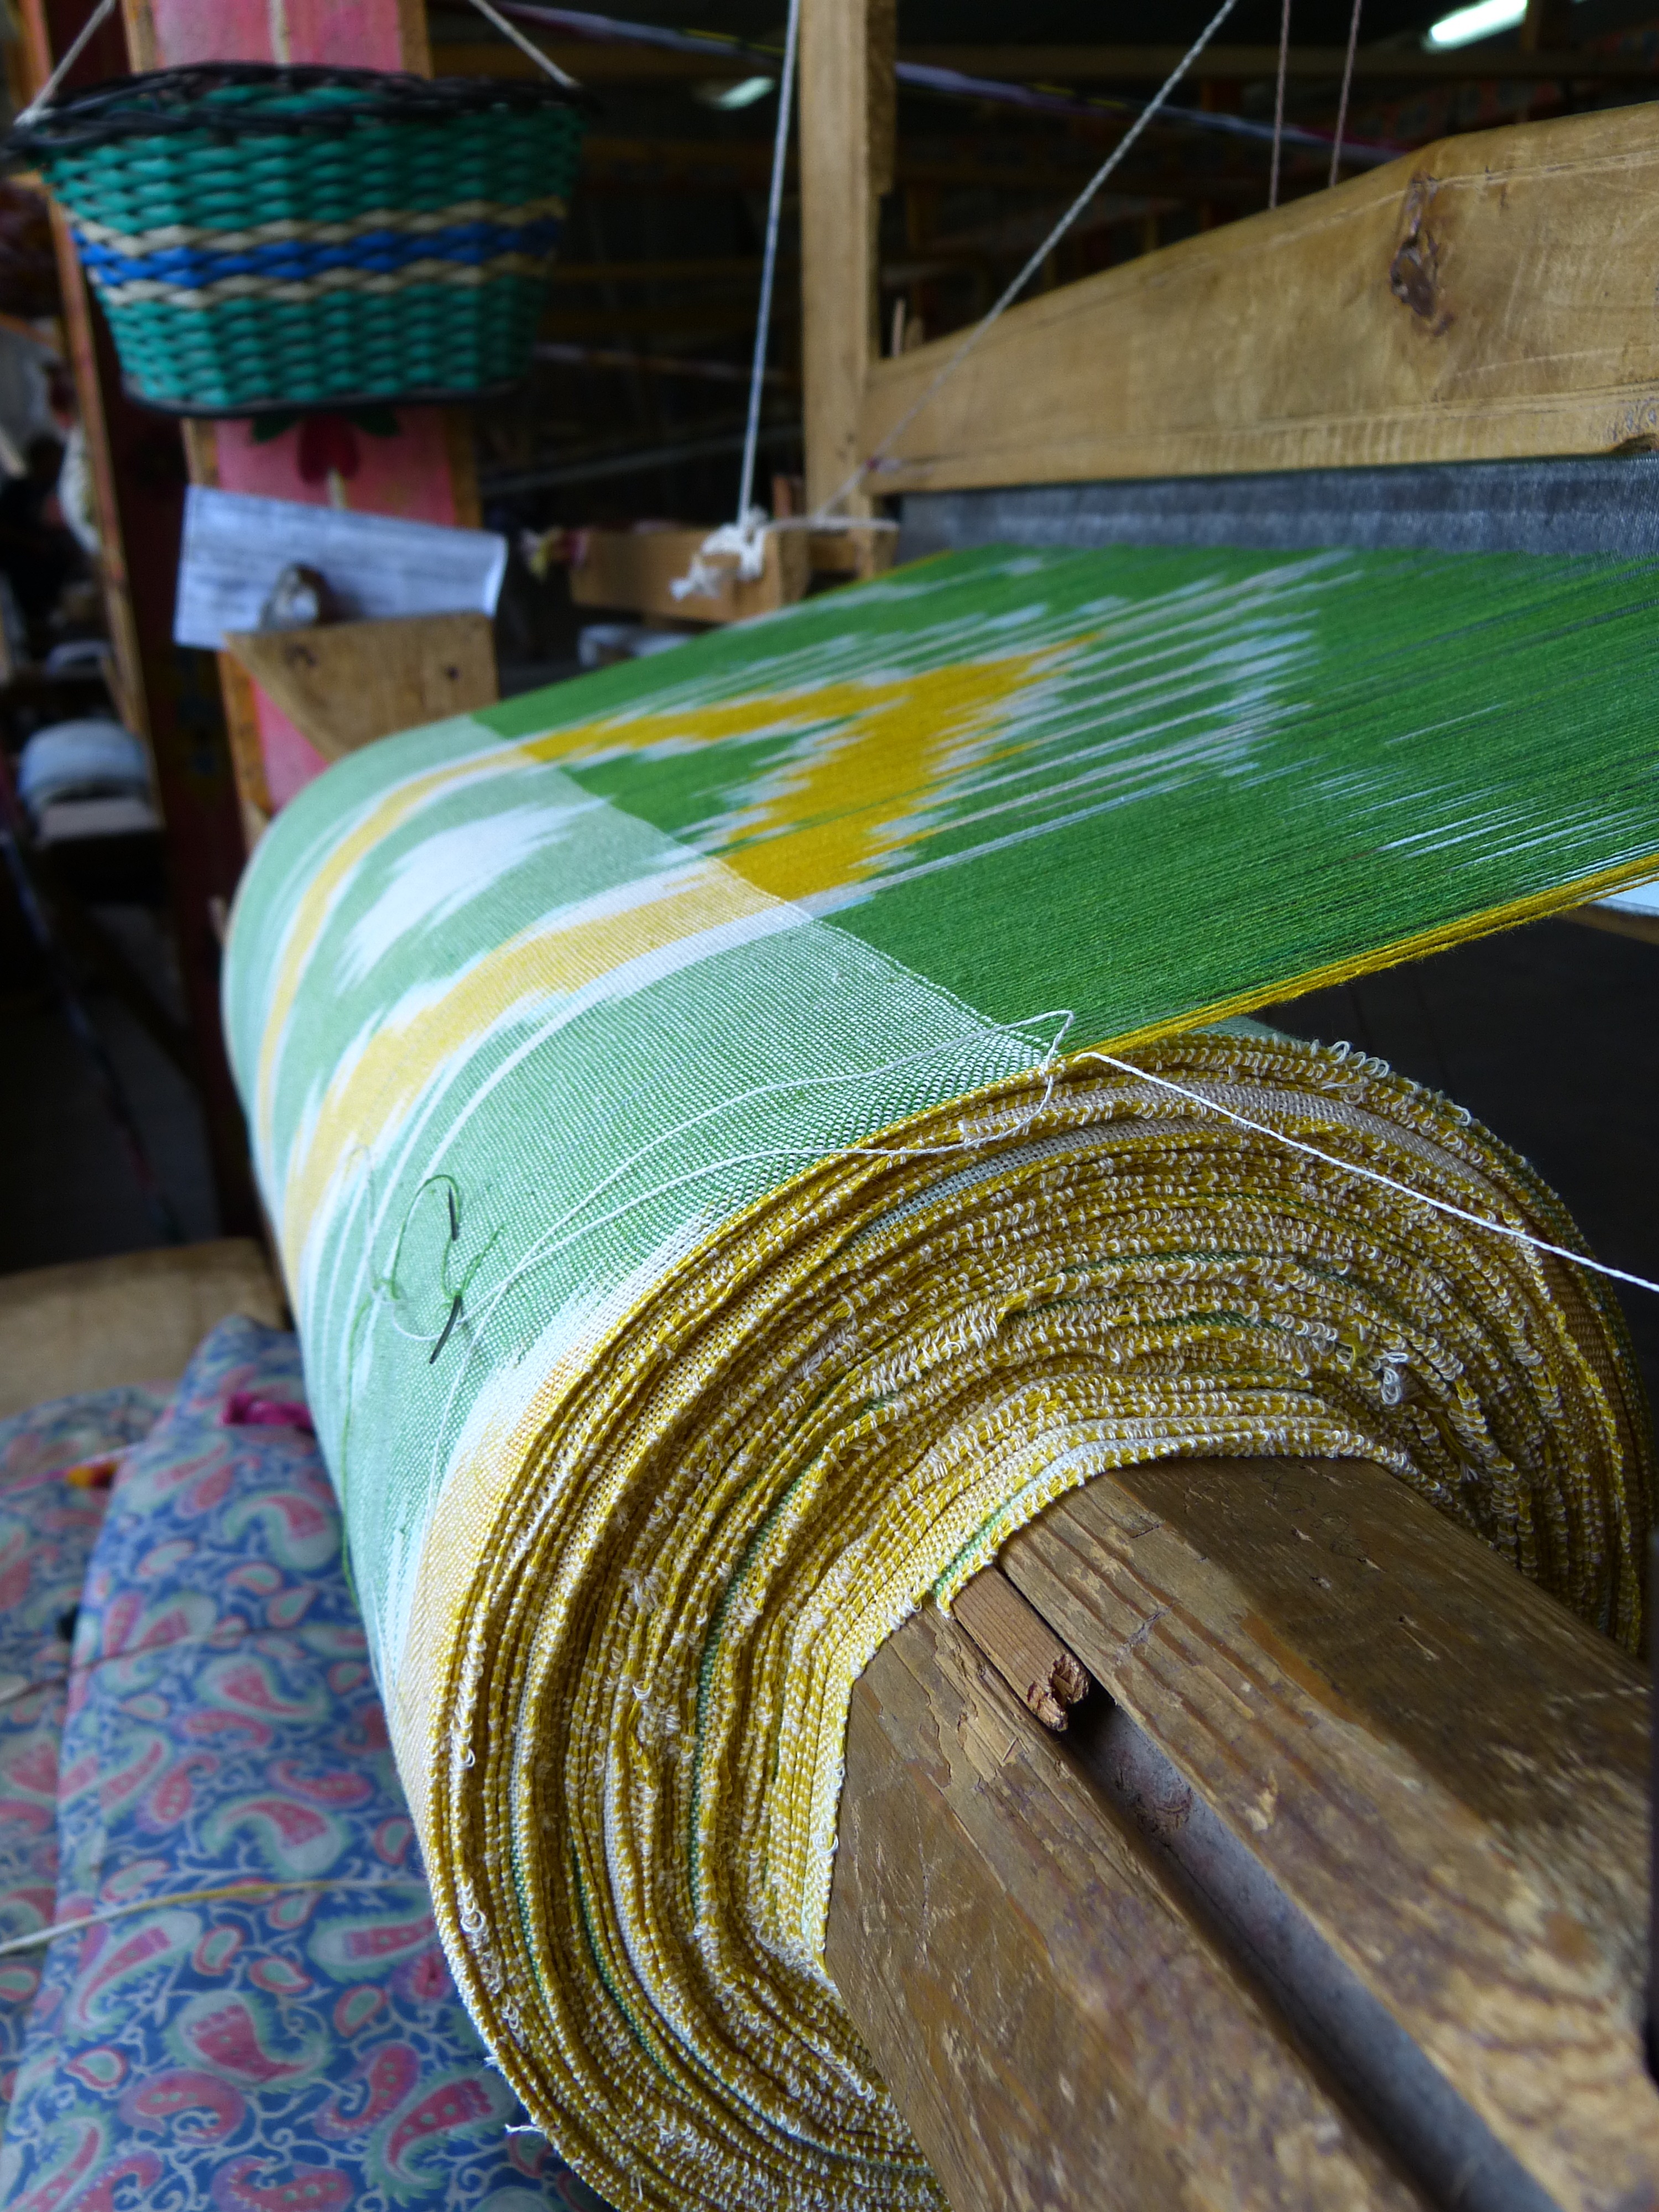
wood, pattern, green, color, craft, colorful, material, weave, thread, textile, art, colored, silk, retired, weaving, substances, silk factory, web framework